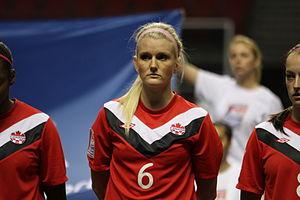
Cette page concerne des événements d'actualité qui se sont produits durant l'année 1988 dans la province canadienne de la Saskatchewan.